NGC 6791

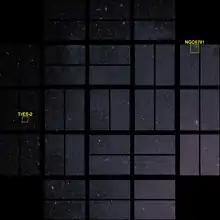
An image from Kepler with NGC 6791 and another point of interest outlined. Celestial north is to the left.

In March 2009 NASA launched the Kepler Mission spacecraft. This spacecraft was a dedicated mission to discover extrasolar planets by the transit method from solar orbit. In April 2009 the project released the first light images from the spacecraft and NGC 6791 was one of two objects highlighted.